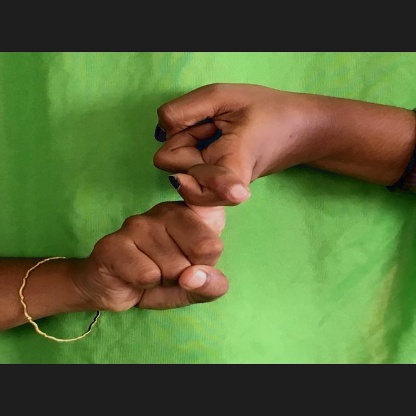
Mudra: Pasha